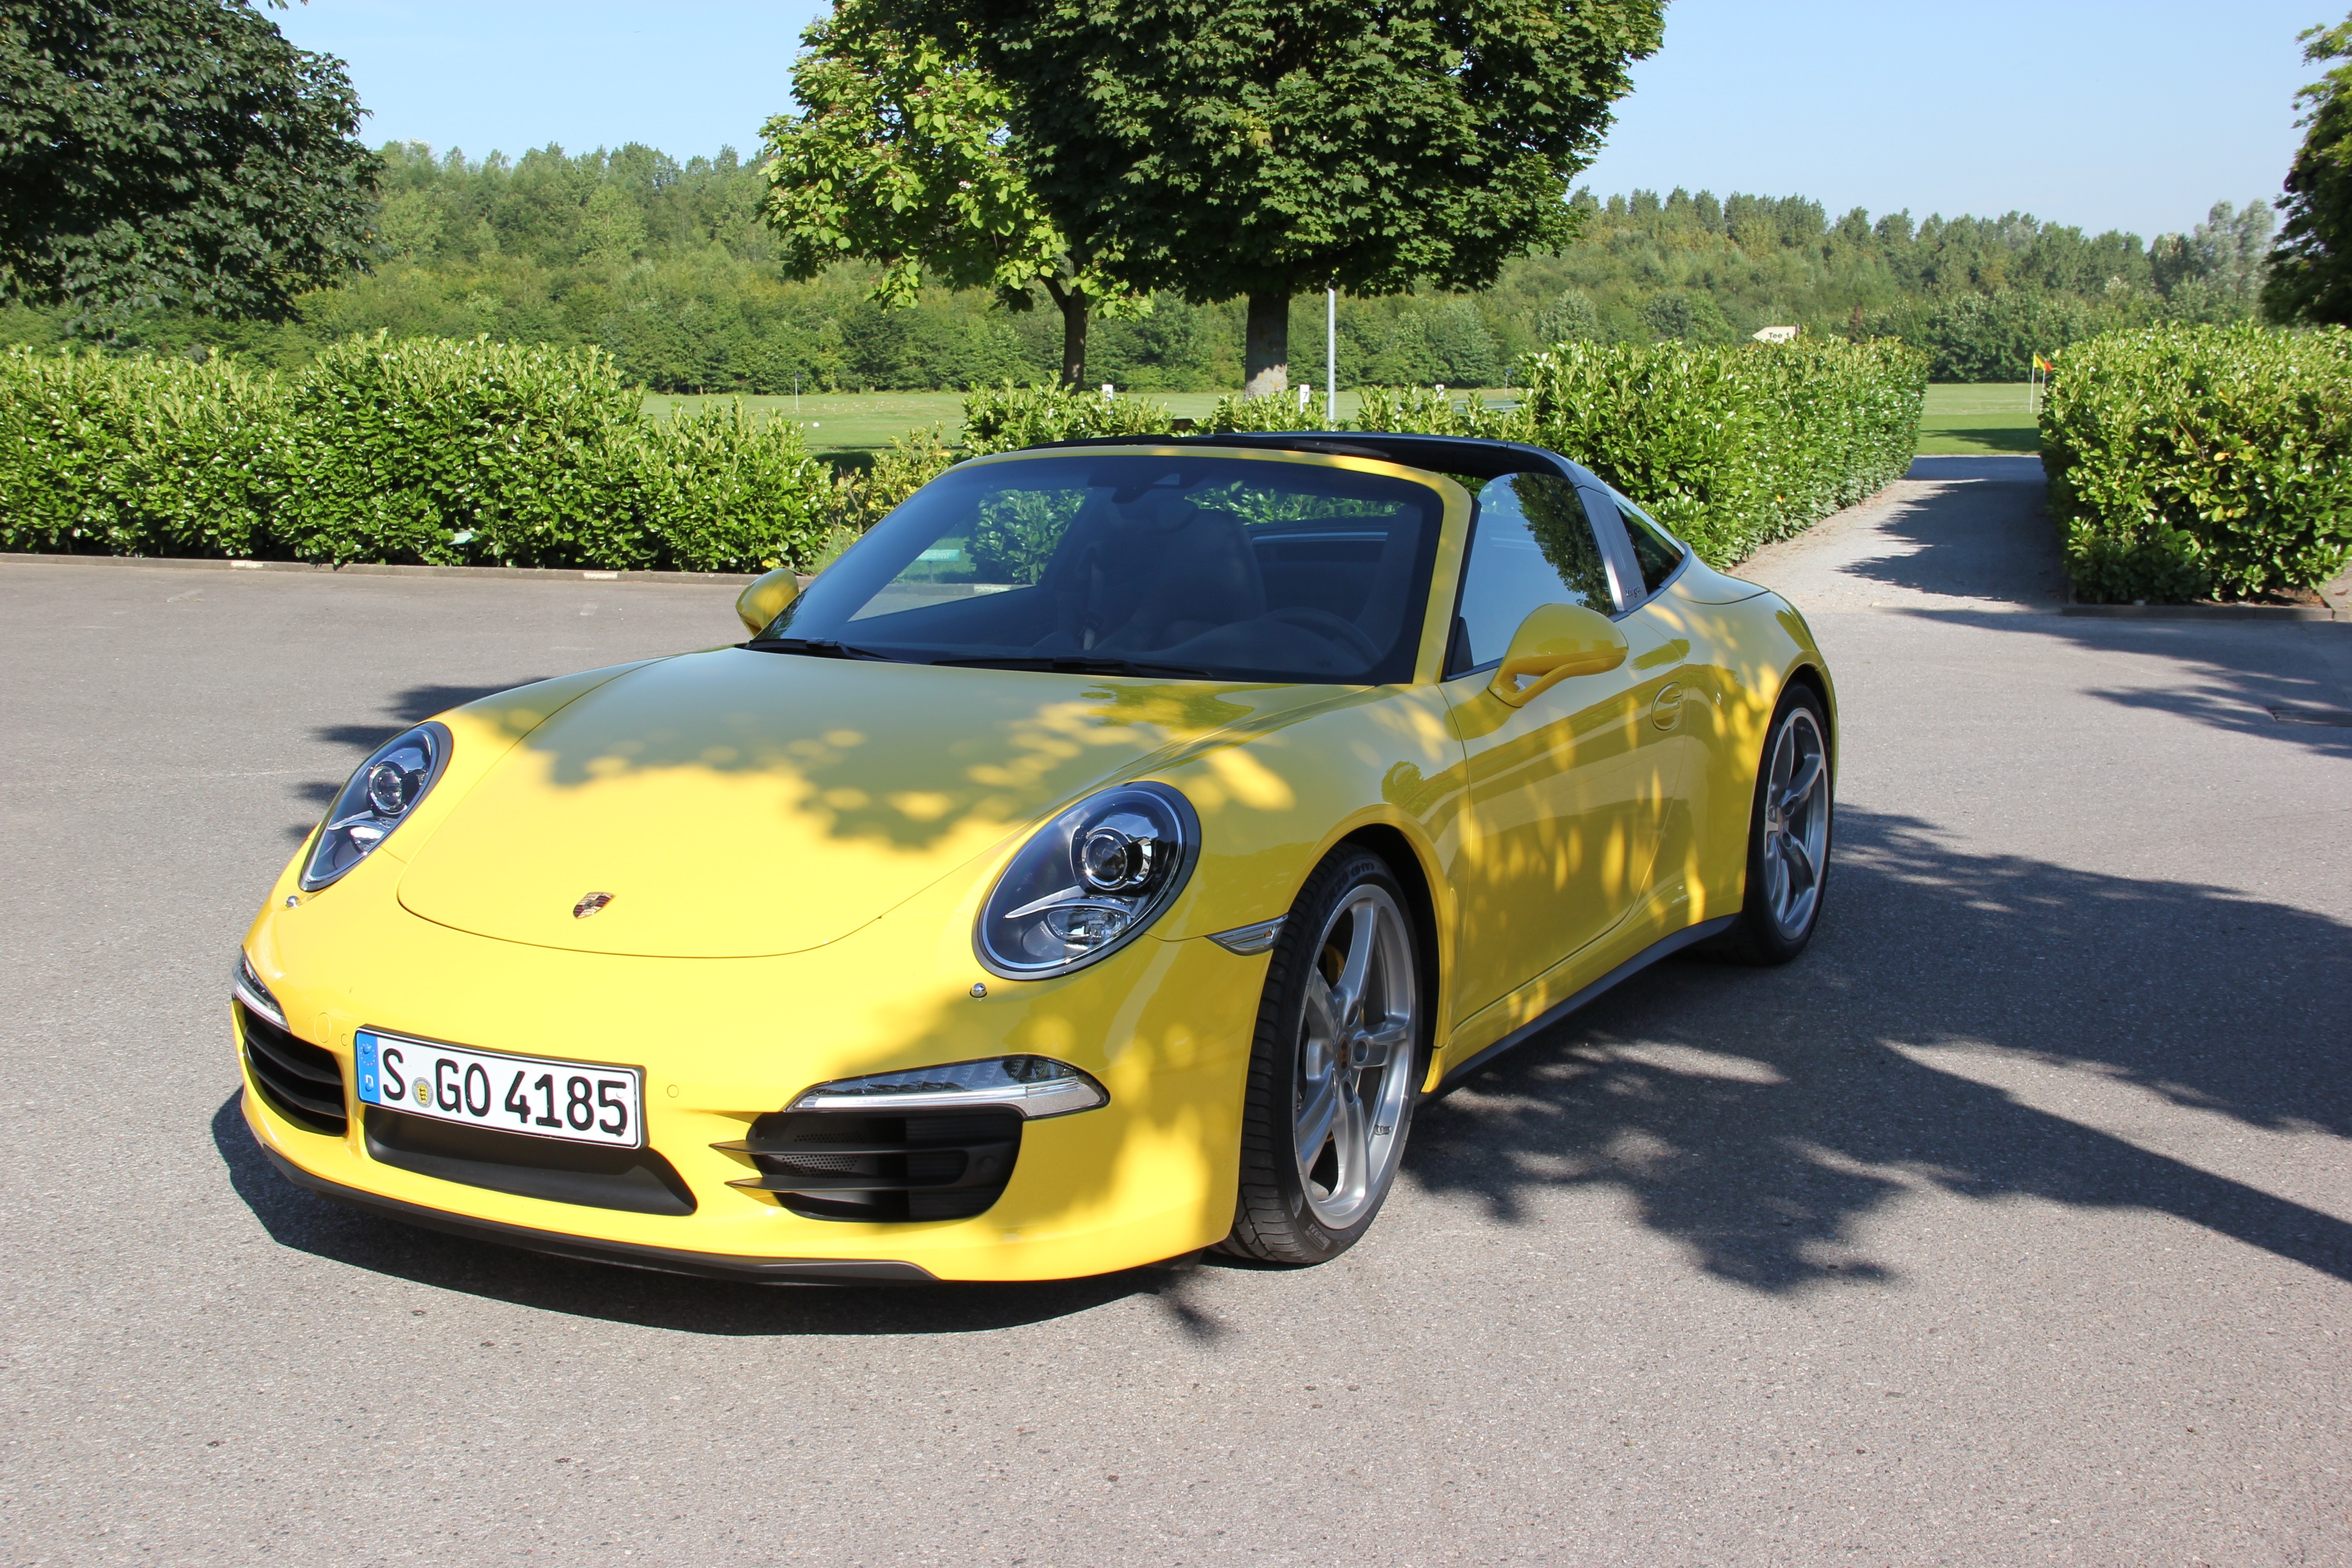
car, wheel, vehicle, yellow, sports car, supercar, front, convertible, coupe, porsche, land vehicle, porsche 911, automobile make, automotive exterior, automotive design, luxury vehicle, performance car, ruf ctr, porsche 911 targa 4